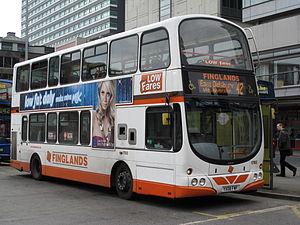
Le Wright Eclipse Gemini est un autobus urbain à plancher surbaissé, fabriqué par le constructeur d'Irlande du Nord Wrightbus à partir de 2001. Il reprend la conception du modèle à un étage Wright Eclipse. La deuxième génération, l'Eclipse Gemini 2, a été lancée en 2009 suivie du Gemini 3, la troisième et dernière génération en 2013. La carrosserie de ce modèle a également été montée sur le châssis Volvo Super Olympian à Hong Kong de 2003 à 2005 et commercialisé sous le nom de Wright Explorer. La production du Gemini a été suspendue lorsque la carrosserie Wrightbus a été placée sous administration judiciaire avant sa failllite en septembre 2019.